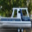
Label: ship